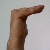
The image shows a hand gesture representing a space in Indian Sign Language.